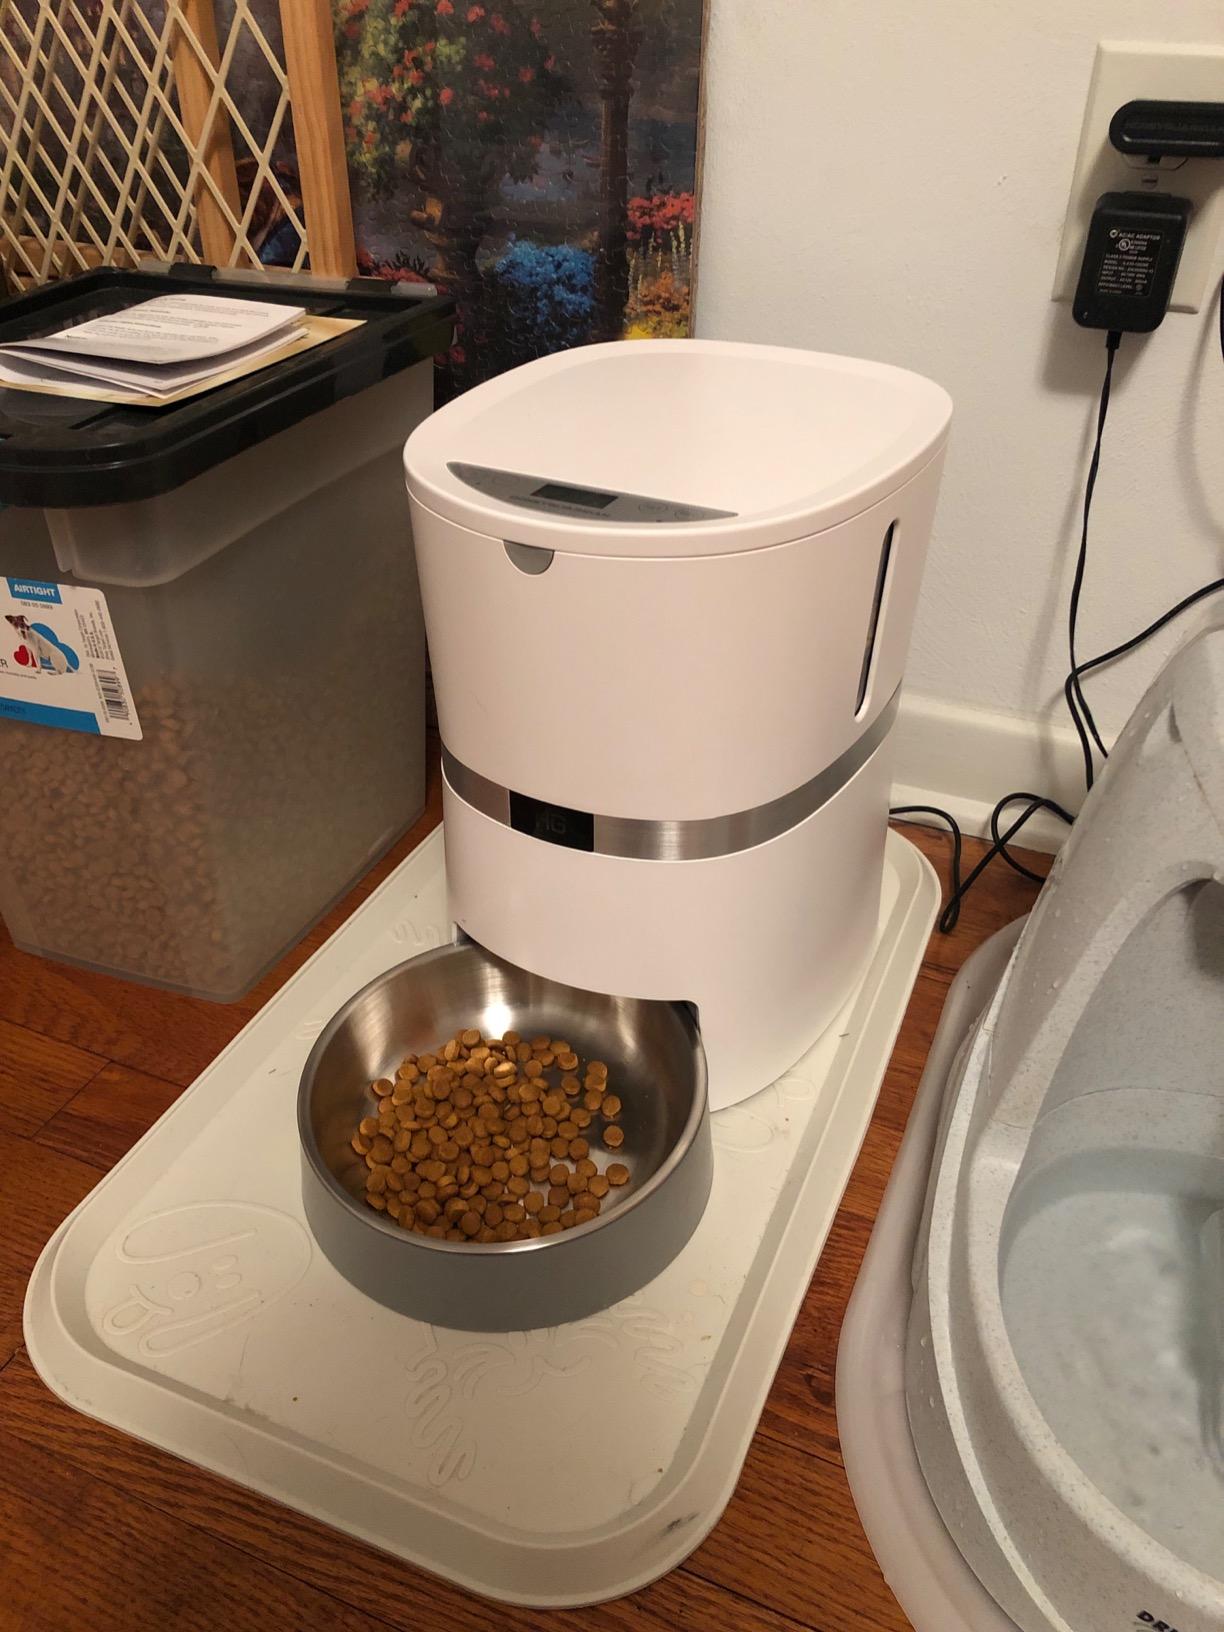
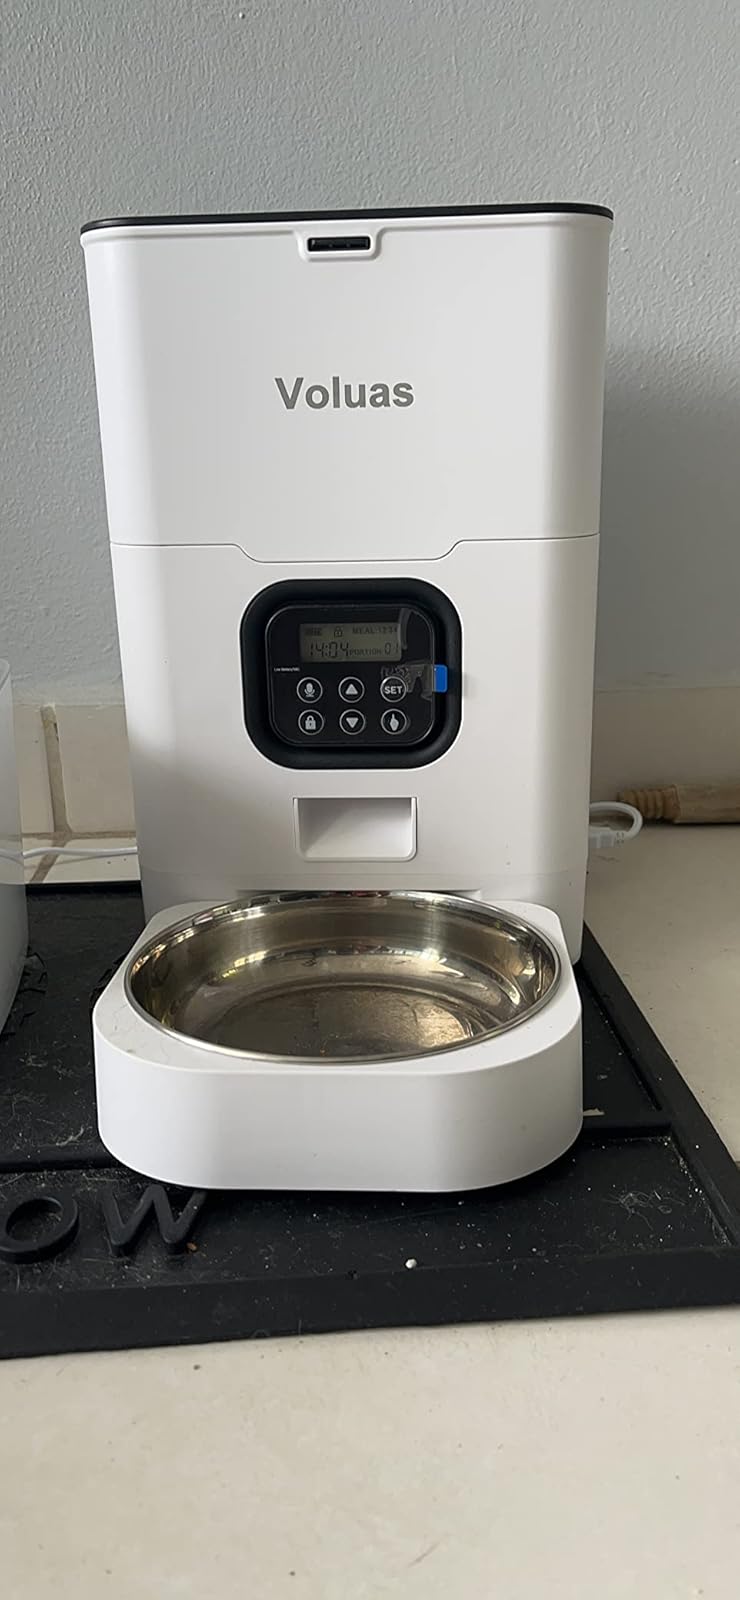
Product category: items_feeder
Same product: no